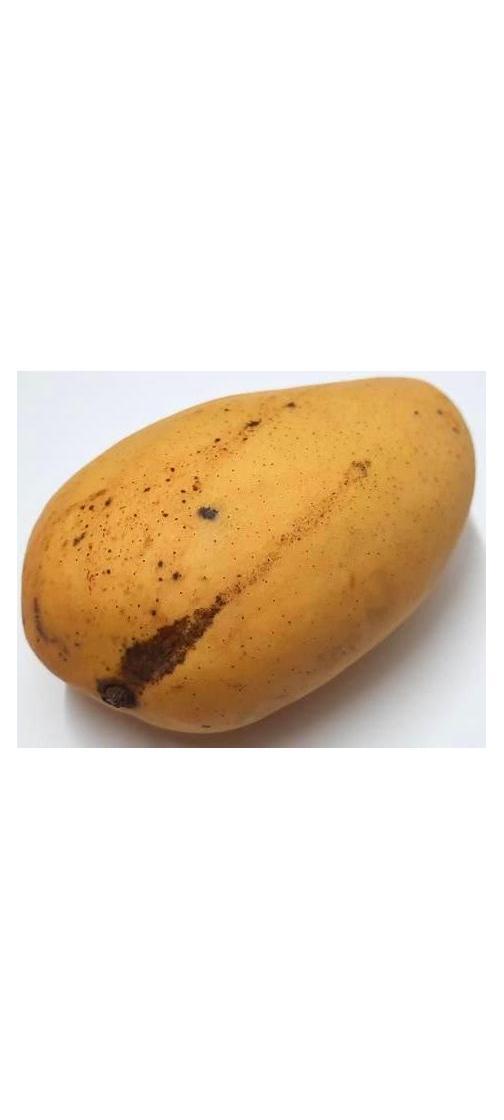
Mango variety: Katimon